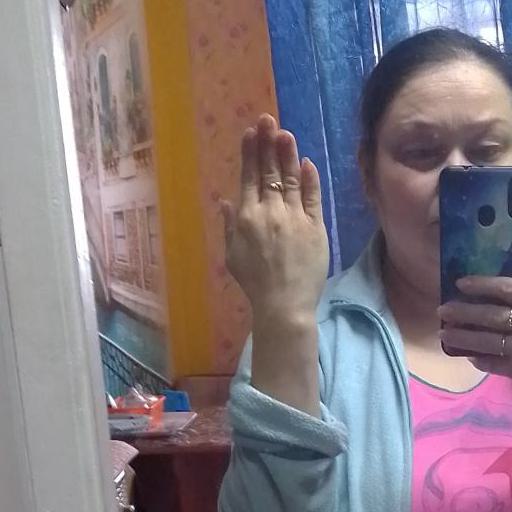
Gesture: stop_inverted